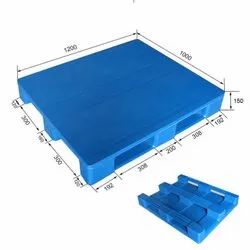
Label: Industrial_Plastic_Pallet